List of tributaries of Bowman Creek

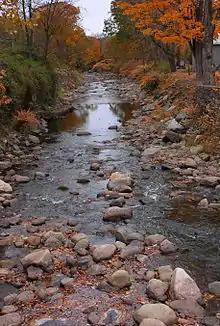
Bowman Creek looking downstream in Noxen, between the tributaries Hettesheimer Run and Beaver Run

Bowman Creek is a long tributary of the Susquehanna River in Luzerne County and Wyoming County, in Pennsylvania, in the United States. It has 26 named tributaries, of which 21 are direct tributaries and 5 are sub-tributaries. These include nineteen runs, six creeks, and one hollow (a stream that does not have a name of its own, but takes the name of the valley through which it flows). By length, the tributaries range from the long Benson Hollow and Wolf Run to the long Leonard Creek and Beaver Run. By watershed area, they range from for Wolf Run and Sugar Run to for Roaring Run and Leonard Creek.